Un coup de dés jamais n'abolira le hasard (Mallarmé)

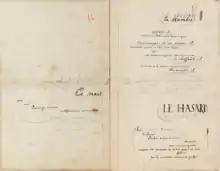
Autograph layout (1896).

"Un coup de dés jamais n'abolira le hasard" ("A Throw of the Dice will Never Abolish Chance") is a poem by the French Symbolist poet Stéphane Mallarmé. Its intimate combination of free verse and unusual typographic layout anticipated the 20th-century interest in graphic design and concrete poetry.